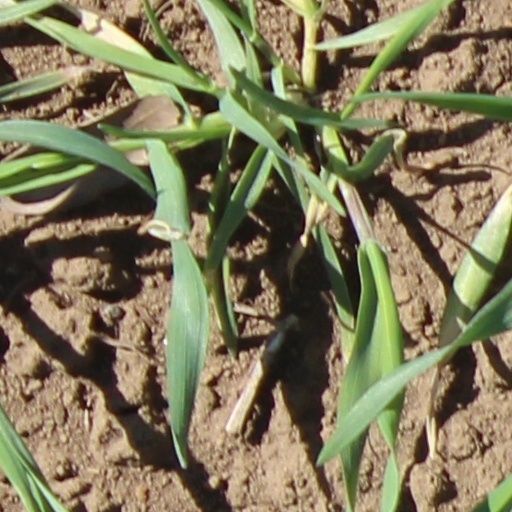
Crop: wheat